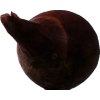
Label: red_onion